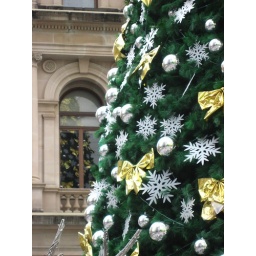
The giant Christmas tree in town reflects off the Bank of New South Wales building